Bellheim station

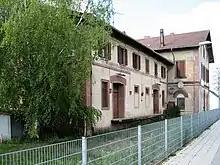
Entrance building

The former entrance building was built around 1870 as a so-called "standard building" in brick. It was built in the period when the station was opened and is under heritage protection. It is no longer used for railway operations.